Royal Air Maroc

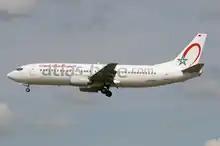
A Boeing 737-400 wearing a combined Royal Air Maroc/Atlas Blue livery in 2009. The Atlas Blue fleet was merged with the parent company's one in 2011.

, the airline is owned by the Moroccan government; 53.94% of shares are owned directly by the state, an additional 44.10% are held via the Hassan II Fund for Economic and Social Development. The remaining 2% are owned by private investors including Air France and Iberia.